Sportforum Hohenschönhausen

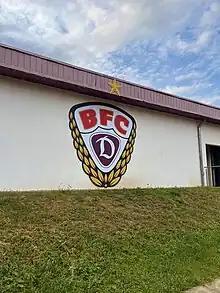
The crest of BFC Dynamo with a championship star at the back of the main stand of the Stadion im Sportforum in 2023.

The capacity of the Stadion im Sportforum had been reduced to about 12,000 spectators by 1992. The team drew just a couple of hundred spectators on average per match at the Stadion im Sportforum in the beginning of the 1990s. The highlights were the matches against 1. FC Union Berlin. FC Berlin drew 2,338 spectators to its match against 1. FC Union Berlin on 24 September 1994 and 2,170 spectators to its match against 1. FC Union Berlin 21 October 1995. FC Berlin under Club President Volkmar Wanski announced plans in April 1998 to buy the stadium from the State of Berlin and modernize the stadium. The plans included the construction of a new covered grandstand and a floodlight system. The club wanted to transform the stadium into a Bundesliga-sized stadium with a capacity of 18,000 seats. However, the plans never materialized.